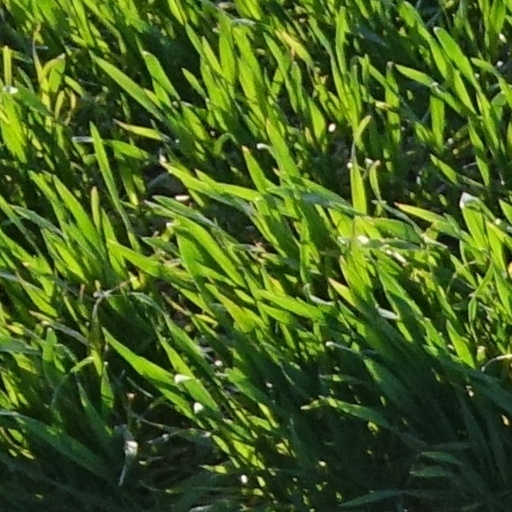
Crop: wheat